Westwood Studios

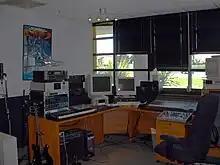
Westwood Studios former office

Brett Sperry and Louis Castle met in late 1983 in Las Vegas. Sperry had a background in architecture and psychology and was already working in the gaming industry. Both Sperry and Castle worked as contract programmers. The two eventually became friends and decided to form a company together and named it Brelous Software. It was later renamed Westwood Associates.